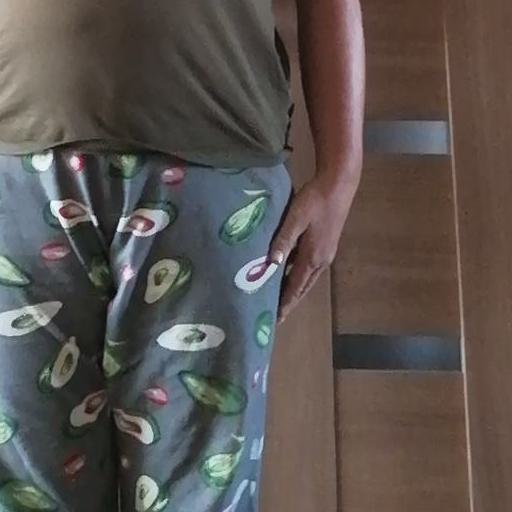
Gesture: no_gesture